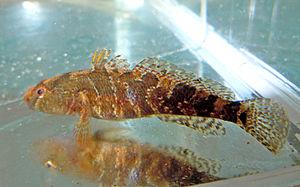
Proterorhinus marmoratus est une espèce de gobie de la famille des Gobiidae, nommé ainsi pour ses narines en forme de tubes. Elle a longtemps été considérée comme la seule espèce de son genre, mais des analyses ADN ont montré qu'il constituait au sein de Proterorhinus un complexe d'espèces cryptiques, les gobies à nez tubulaire, avec notamment P. semilunaris.